Ludwig Engländer

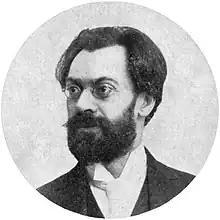
Ludwig Engländer in 1900

Ludwig Engländer (October 20, 1853 Vienna, Austrian Empire – September 13, 1914) was an Austrian Empire-born American composer of more than 30 musicals.